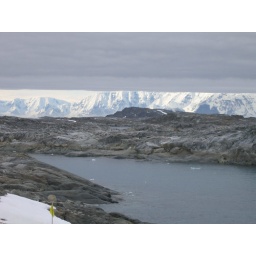
Low clouds over Anvers Island have decapitated the mountains on the Antarctic Peninsula across Bismarck Strait